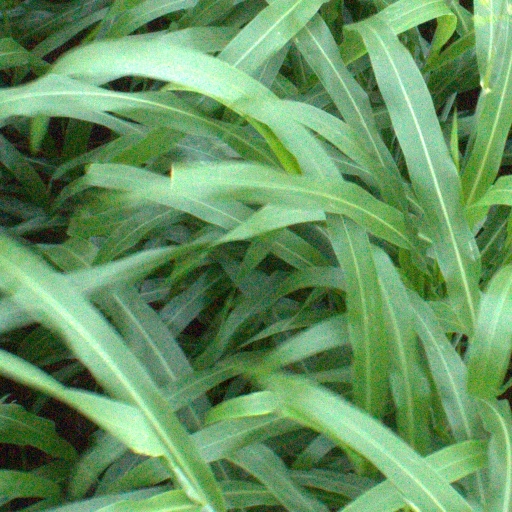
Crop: sorghum